History of Ontario

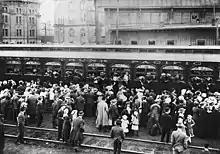
Crowds gather at Toronto's Union Station to bid farewell to soldiers departing for war, 1914

Ontario large manufacturing and finance sectors waxed profitable in the late 19th century. Lucrative new markets opened up nationwide thanks to the federal government's high-tariff National Policy after 1879, which limited competition from the United States. New markets out west opened after construction of the Canadian Pacific Railway (1875–1885) through Northern Ontario to the Prairies and British Columbia. Tens of thousands of European immigrants, as well as native Canadians, moved west along the railroad in order to acquire land and set up new farms. They shipped their wheat east and bought from local merchants who placed orders with Ontario wholesalers, especially those based in Toronto.